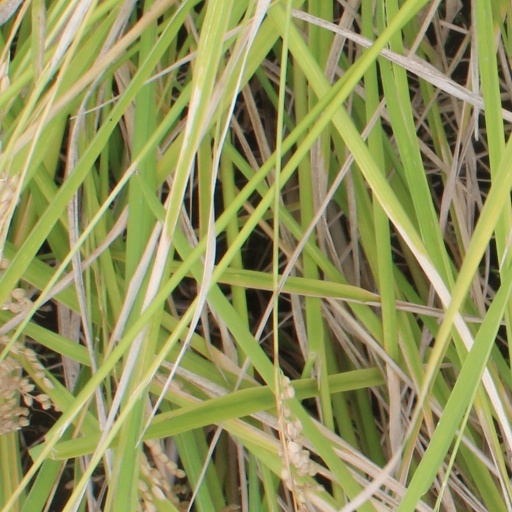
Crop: rice